Answer in natural language. Considering the relative positions, where is Doorway (marked A) with respect to modern wooden desk with open shelves (marked B)? Choose between the following options: left or right
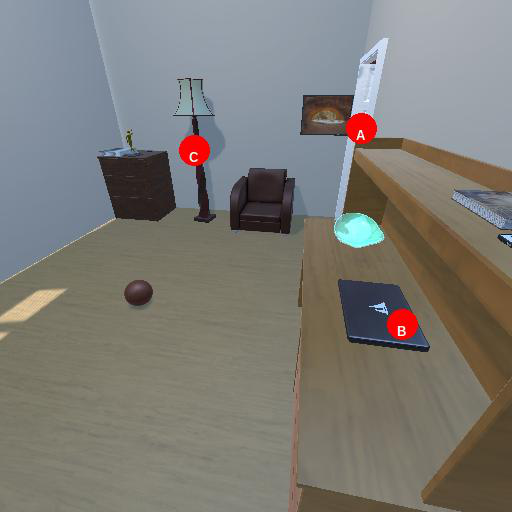
<answer>right</answer>